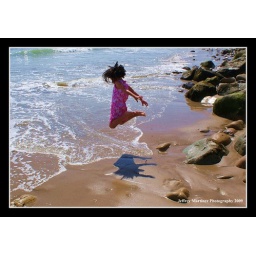
Fun flying at the beach near Malibu, California.